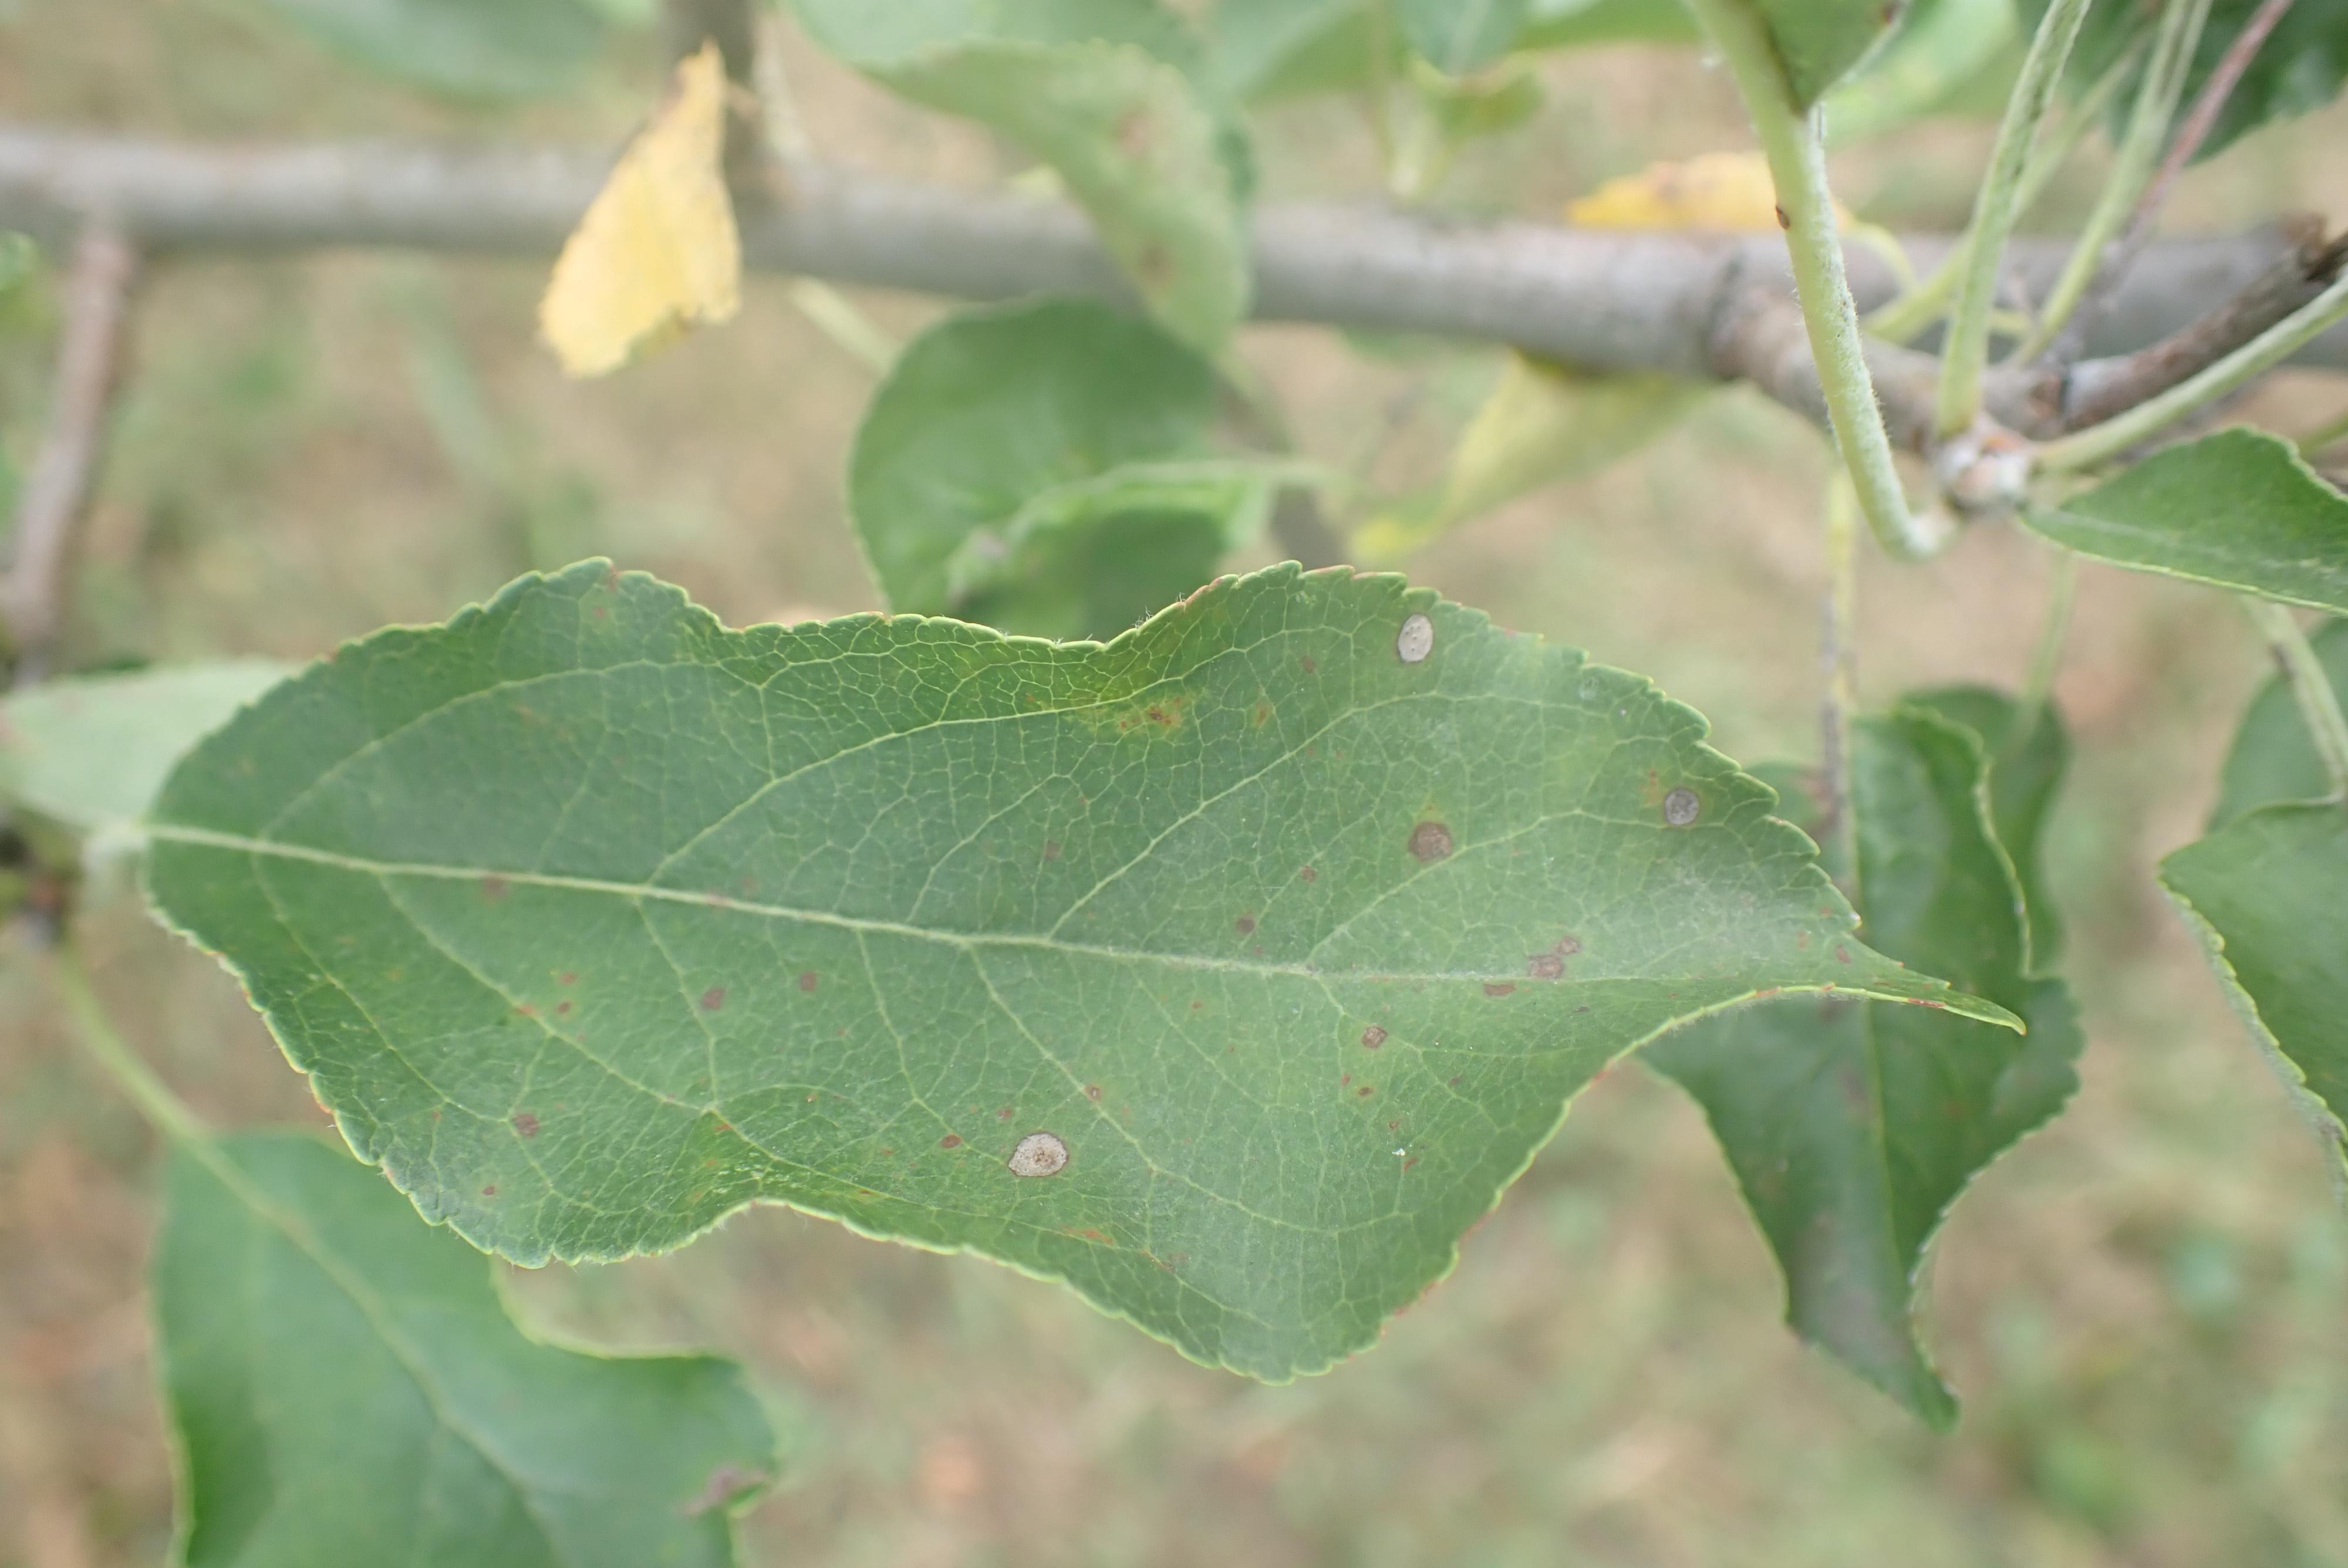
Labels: frog_eye_leaf_spot, complex